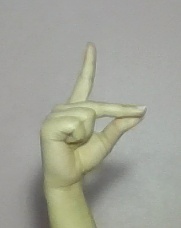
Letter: ta